Treat Williams

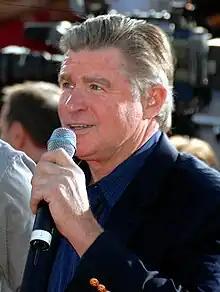
Williams in 2008

Richard Treat Williams Jr. (December 1, 1951 – June 12, 2023) was an American actor, whose career on stage and in film and television spanned five decades. He received many accolades for his work, including nominations for three Golden Globe Awards, two Primetime Emmy Awards, and an Independent Spirit Award.